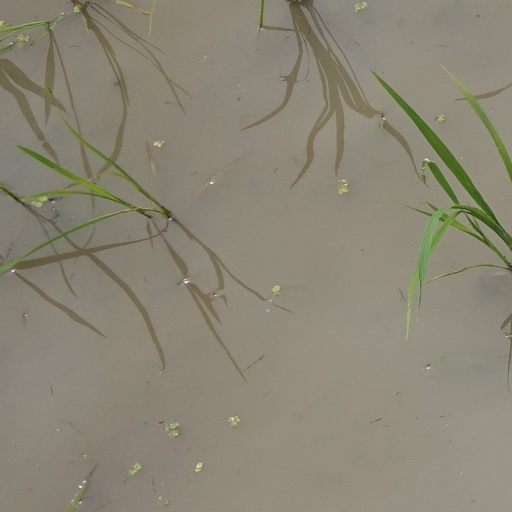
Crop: rice